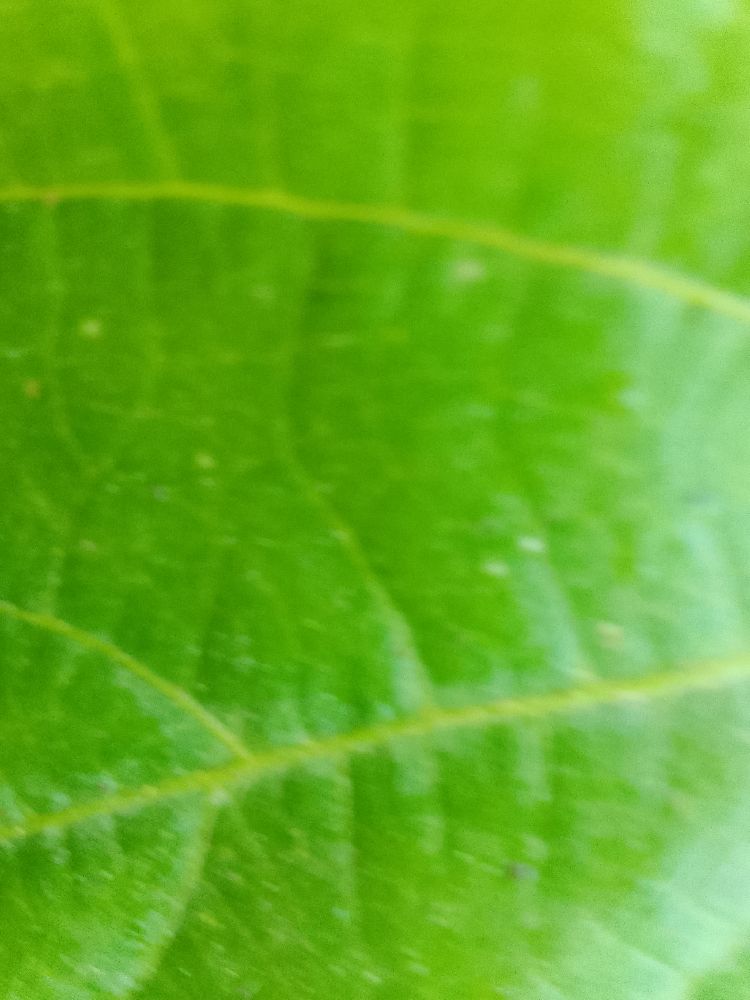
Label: healthy